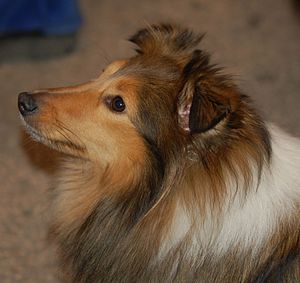
Shetland Sheepdog
Shetland Sheepdog
Shetland Sheepdog er en hunderace, som stammer fra Shetlandsøerne.